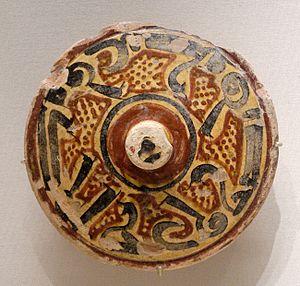
Couvercle.